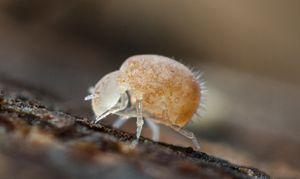
Les Neelidae sont une famille de collemboles, la seule de l'ordre des Neelipleona.